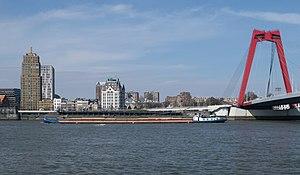
Le Wijnhaven est un bassin portuaire du centre de la commune néerlandaise de Rotterdam. Le Wijnhaven est situé entre les ports intérieurs, Oude Haven à l'est et Leuvehaven à l'ouest.